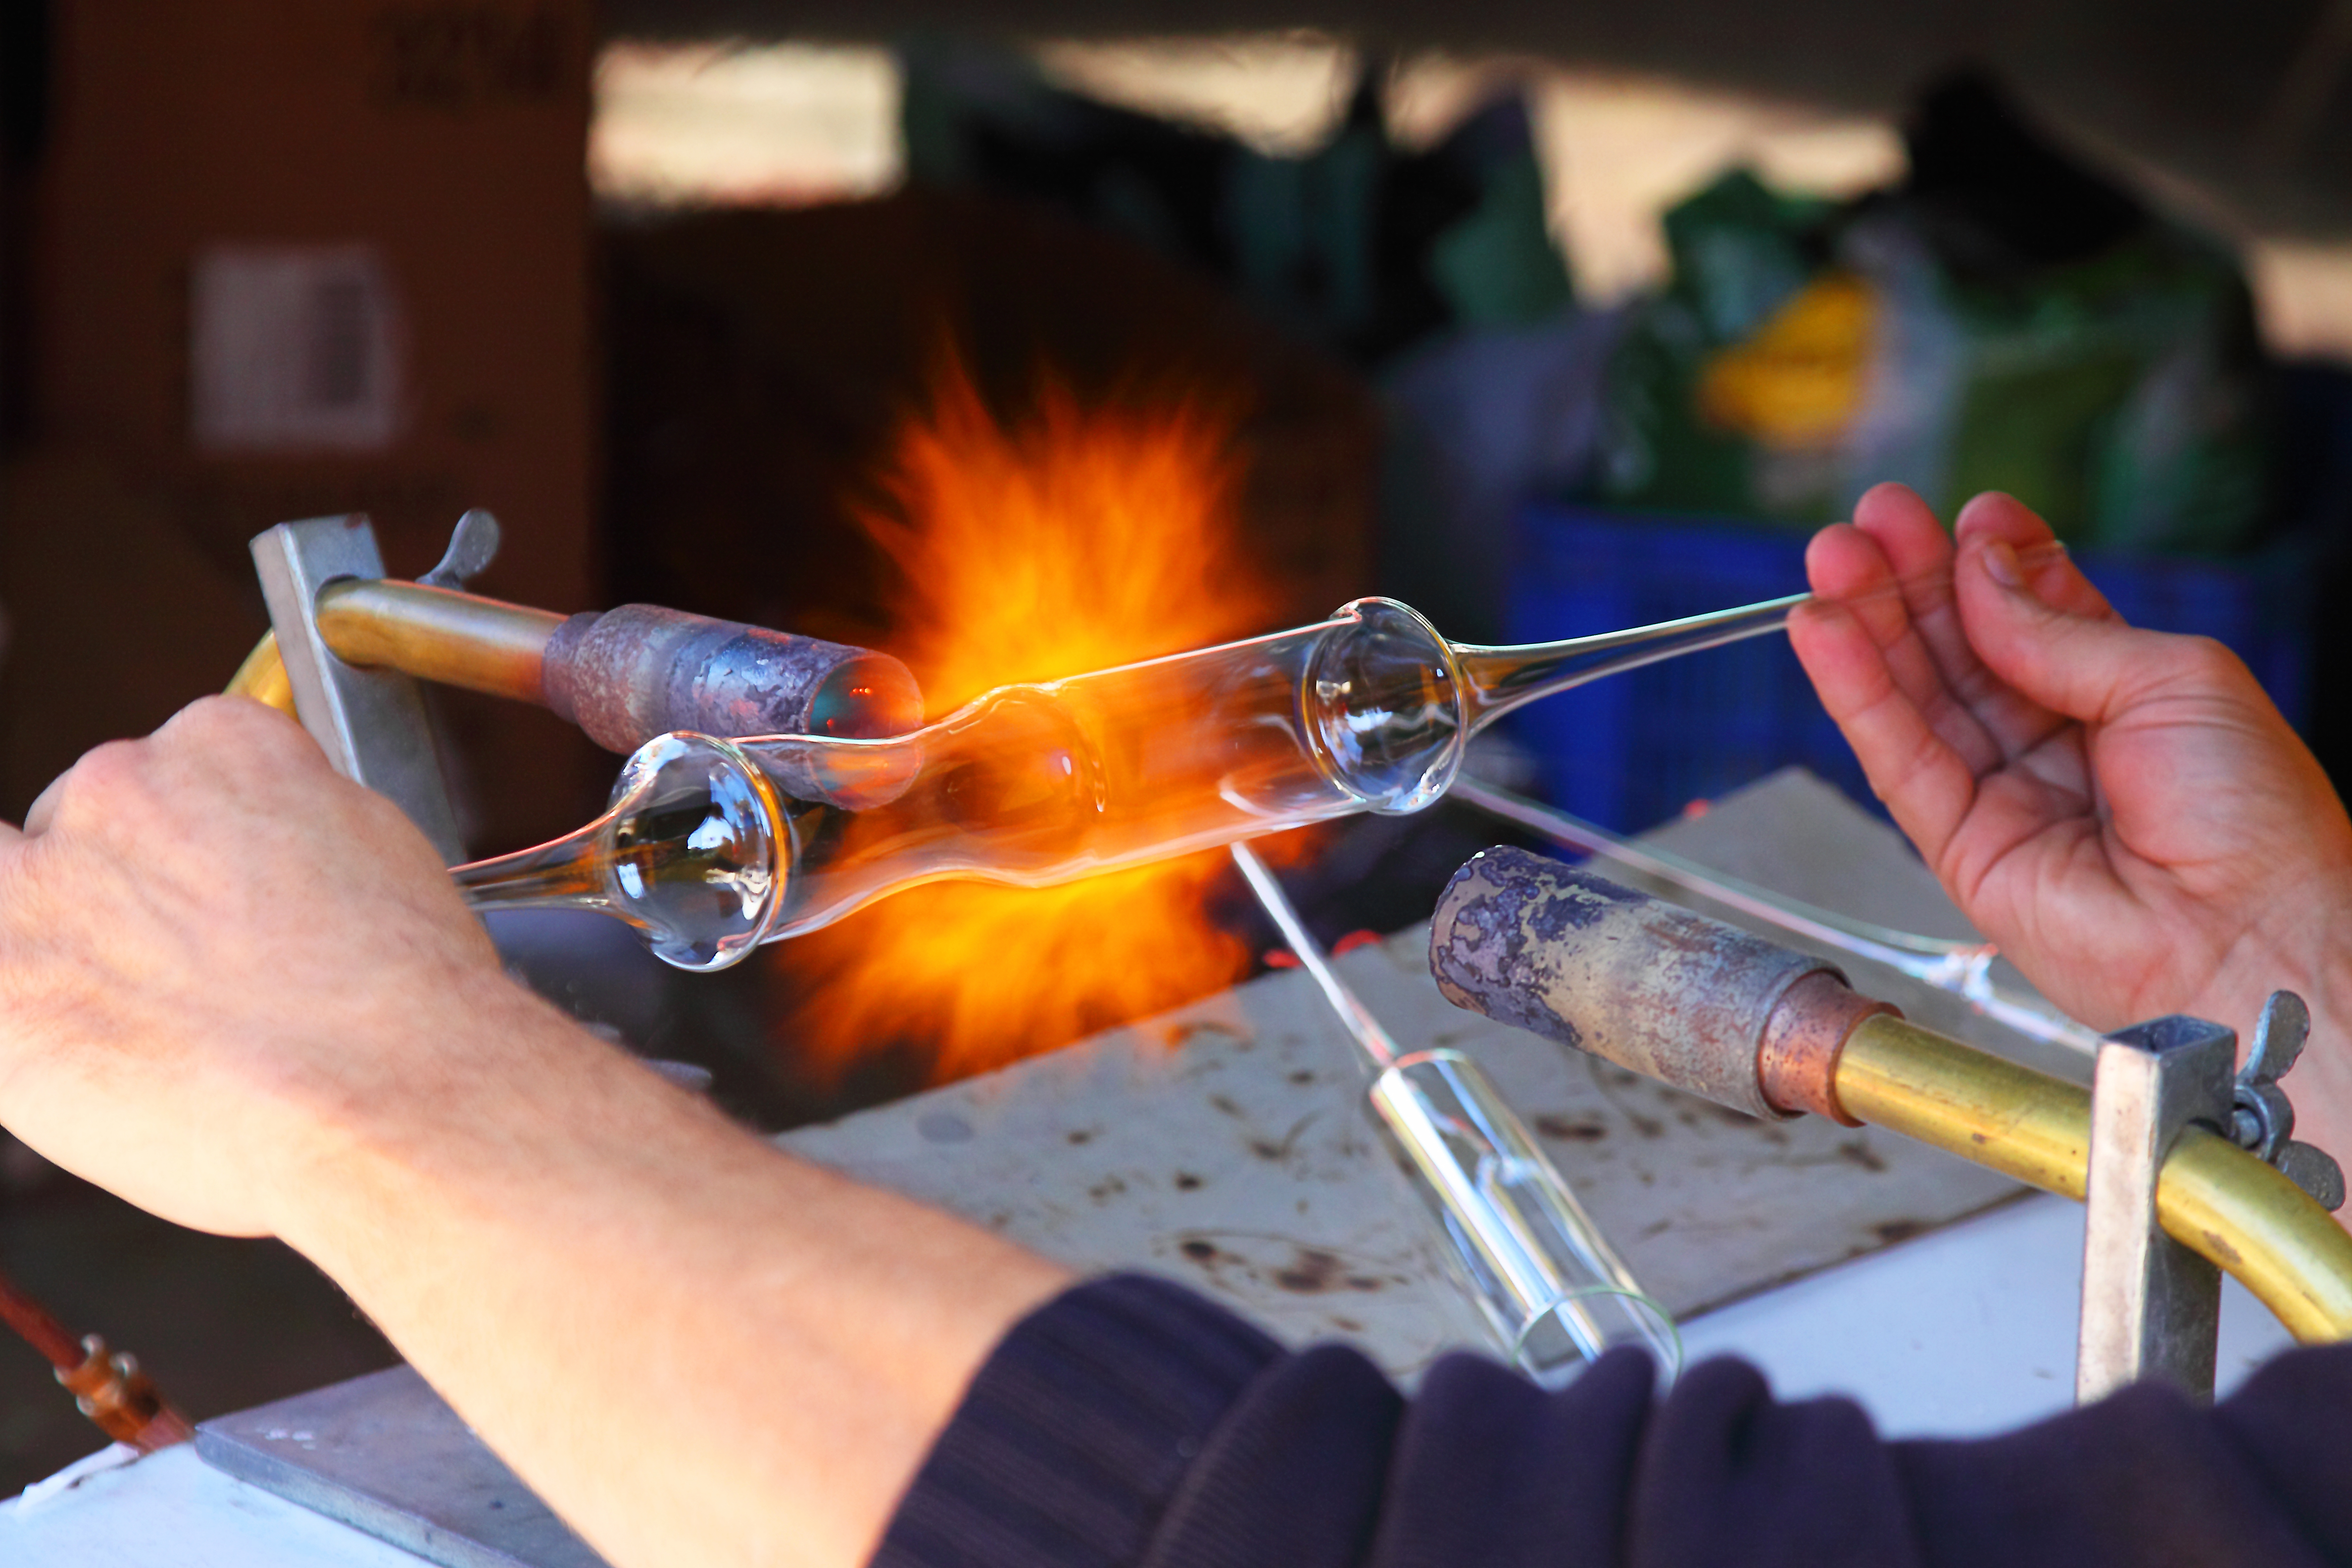
glass, fire, machine, weapon, artisan, blowtorch, firearm, glass blowing